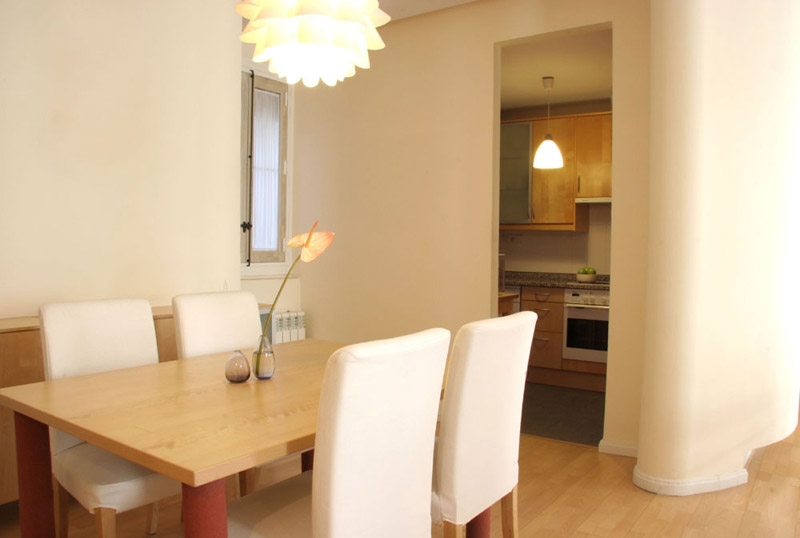
Room type: kitchen